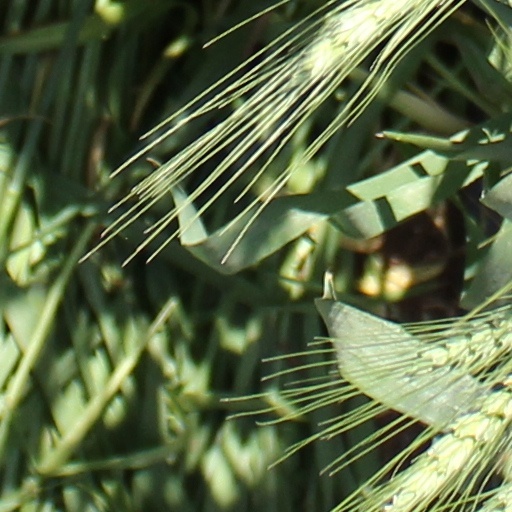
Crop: wheat